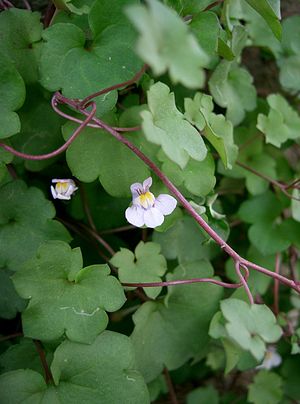
Vedbend-torskemund
Vedbend-Torskemund er en 15-70 cm lang, krybende urt, der vokser på mure og stengærde. Efter bestøvning vokser den bort fra lyset.